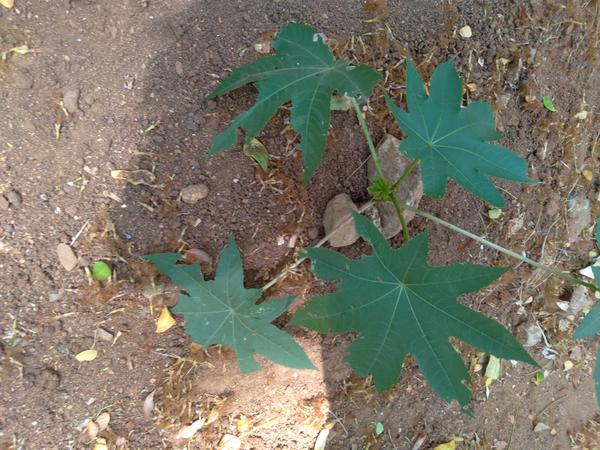
Plant: Castor